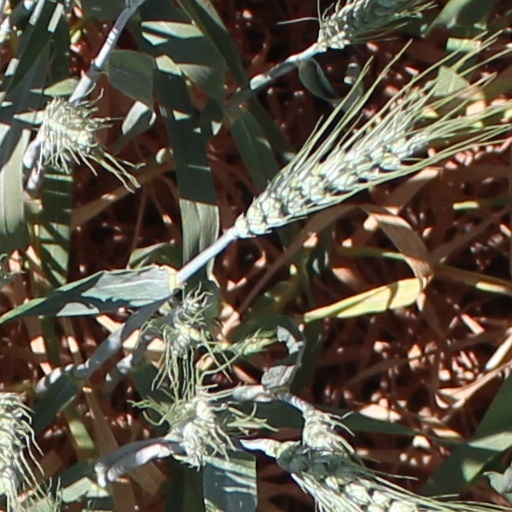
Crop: wheat